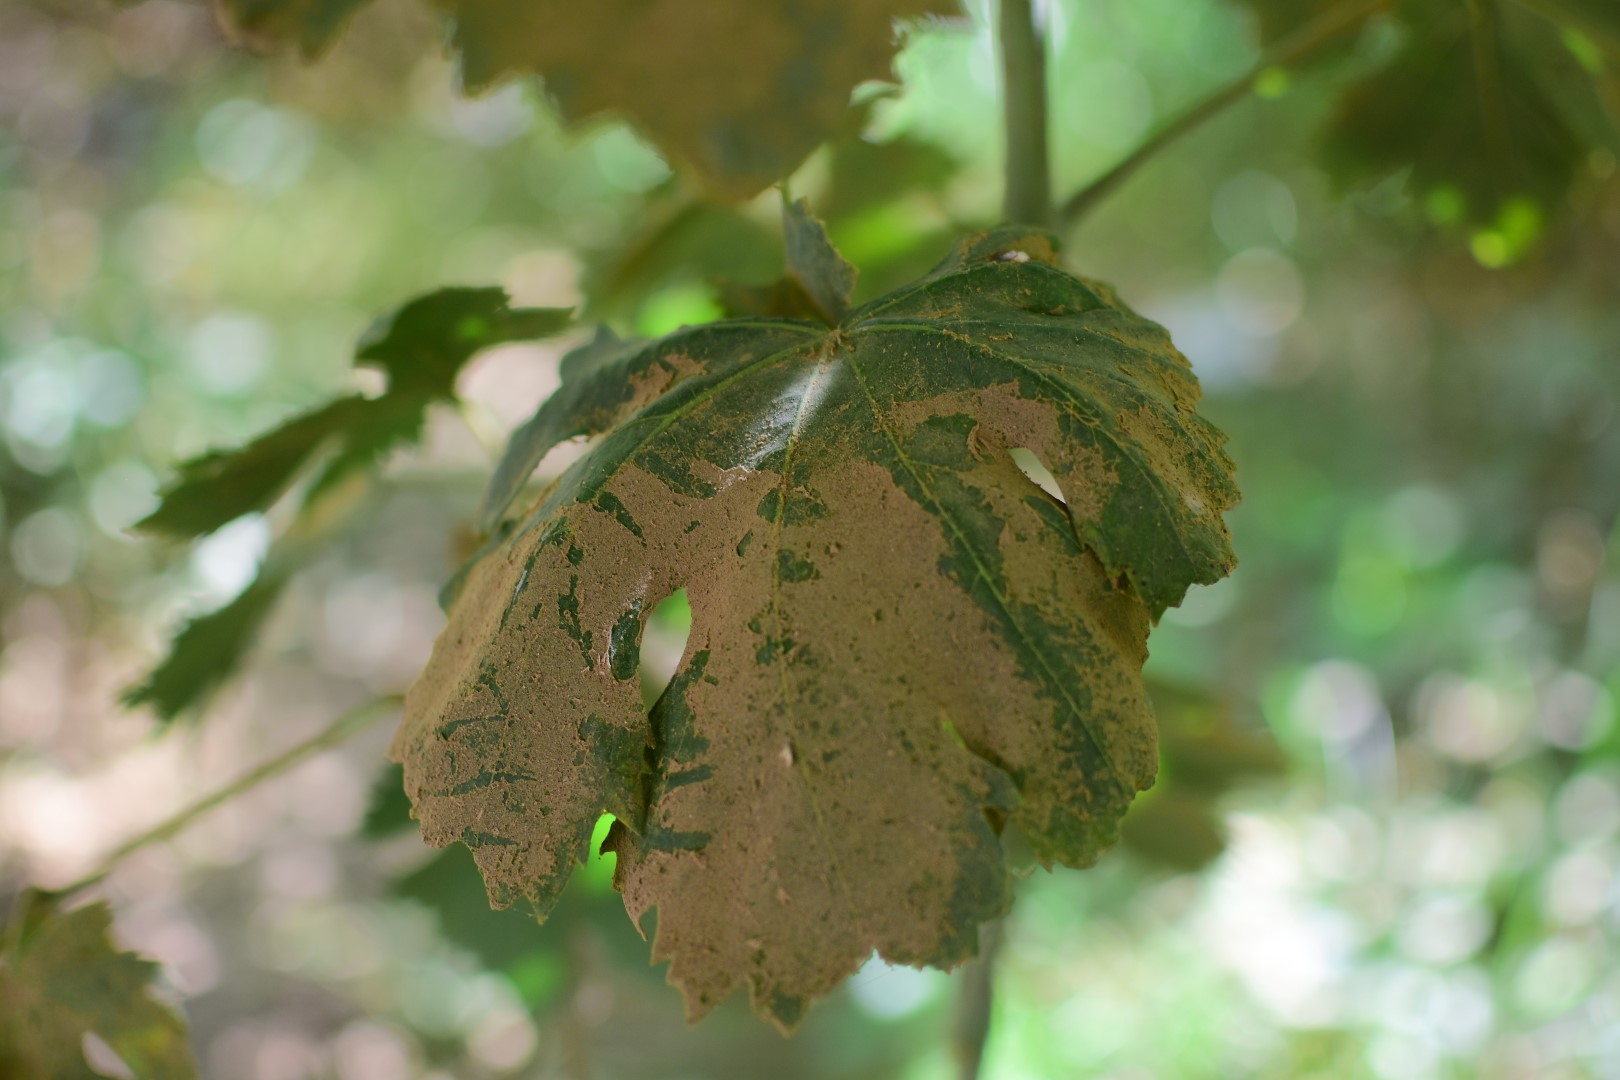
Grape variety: Halawani